Edward Lisle Strutt

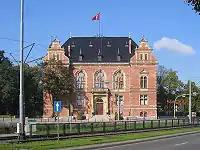
Seat of League of Nations High Commissioner for the Free City of Danzig

In 1920, Strutt was appointed League of Nations High Commissioner of the Free City of Danzig, a city known in Polish as Gdańsk.